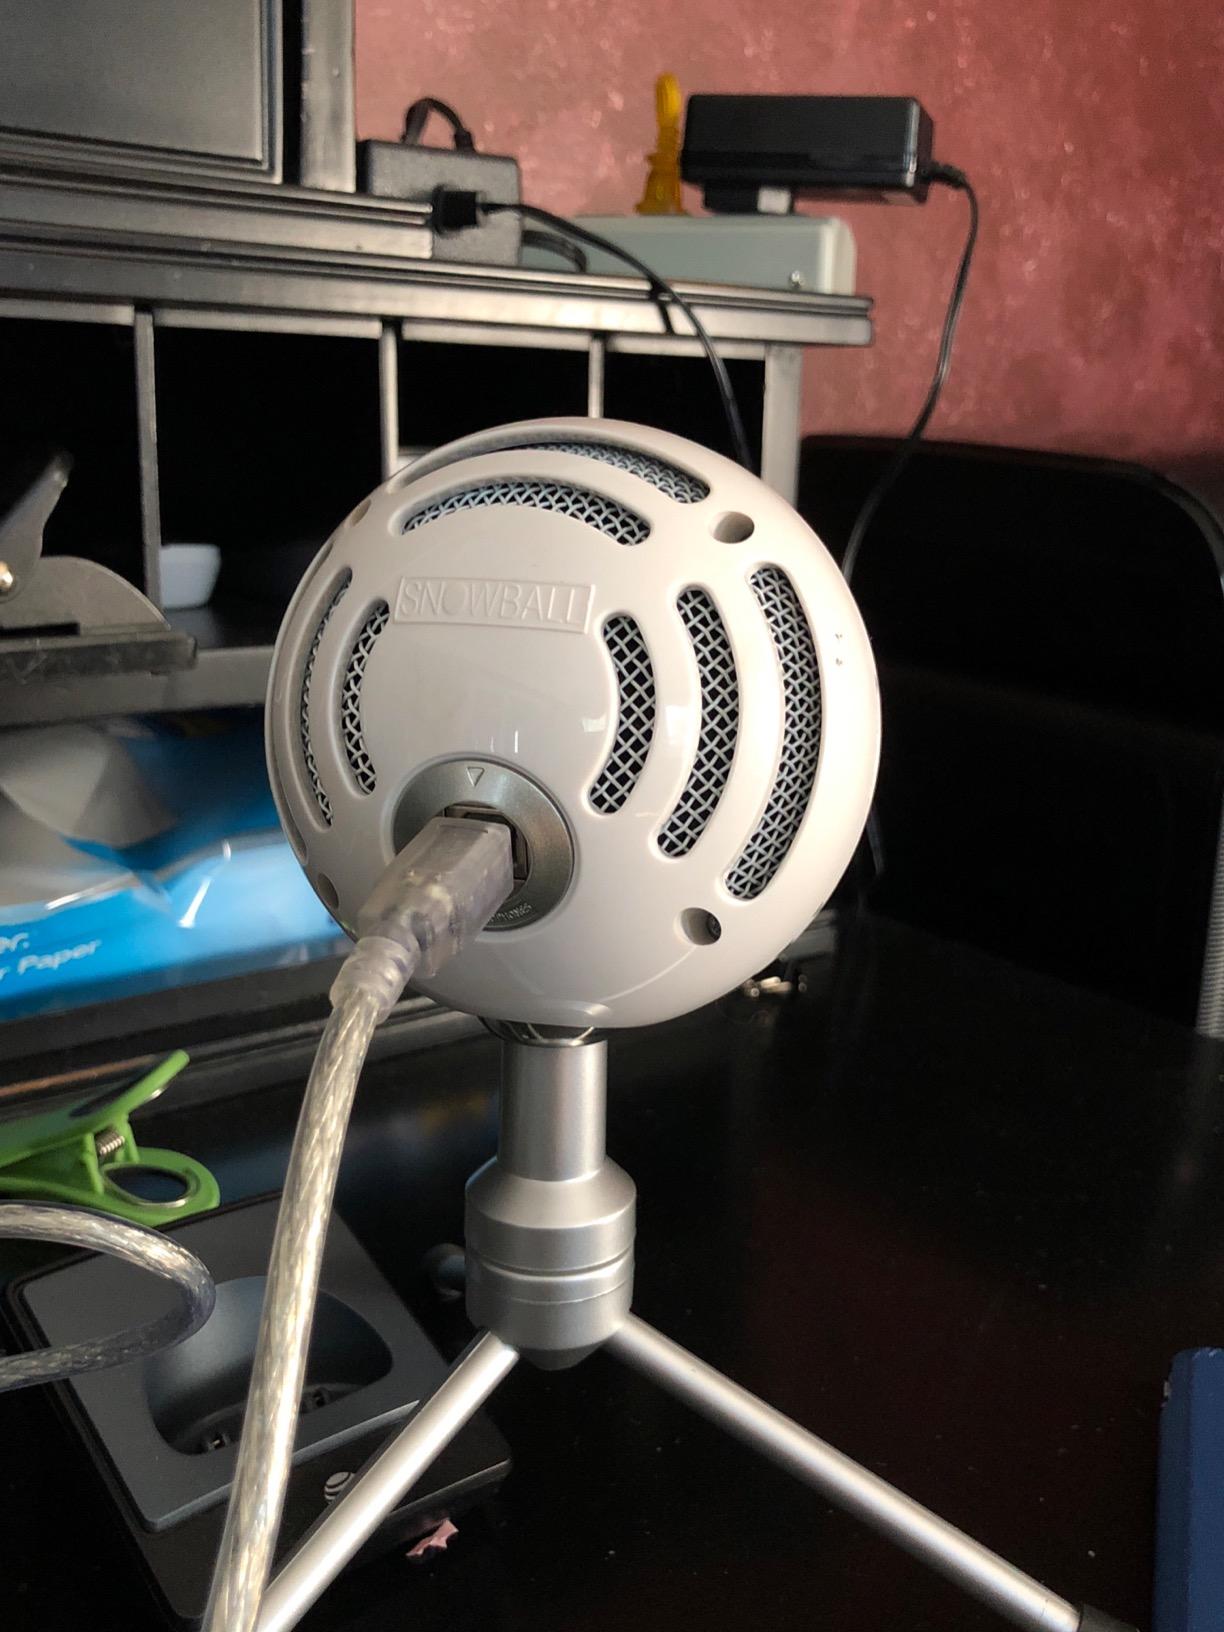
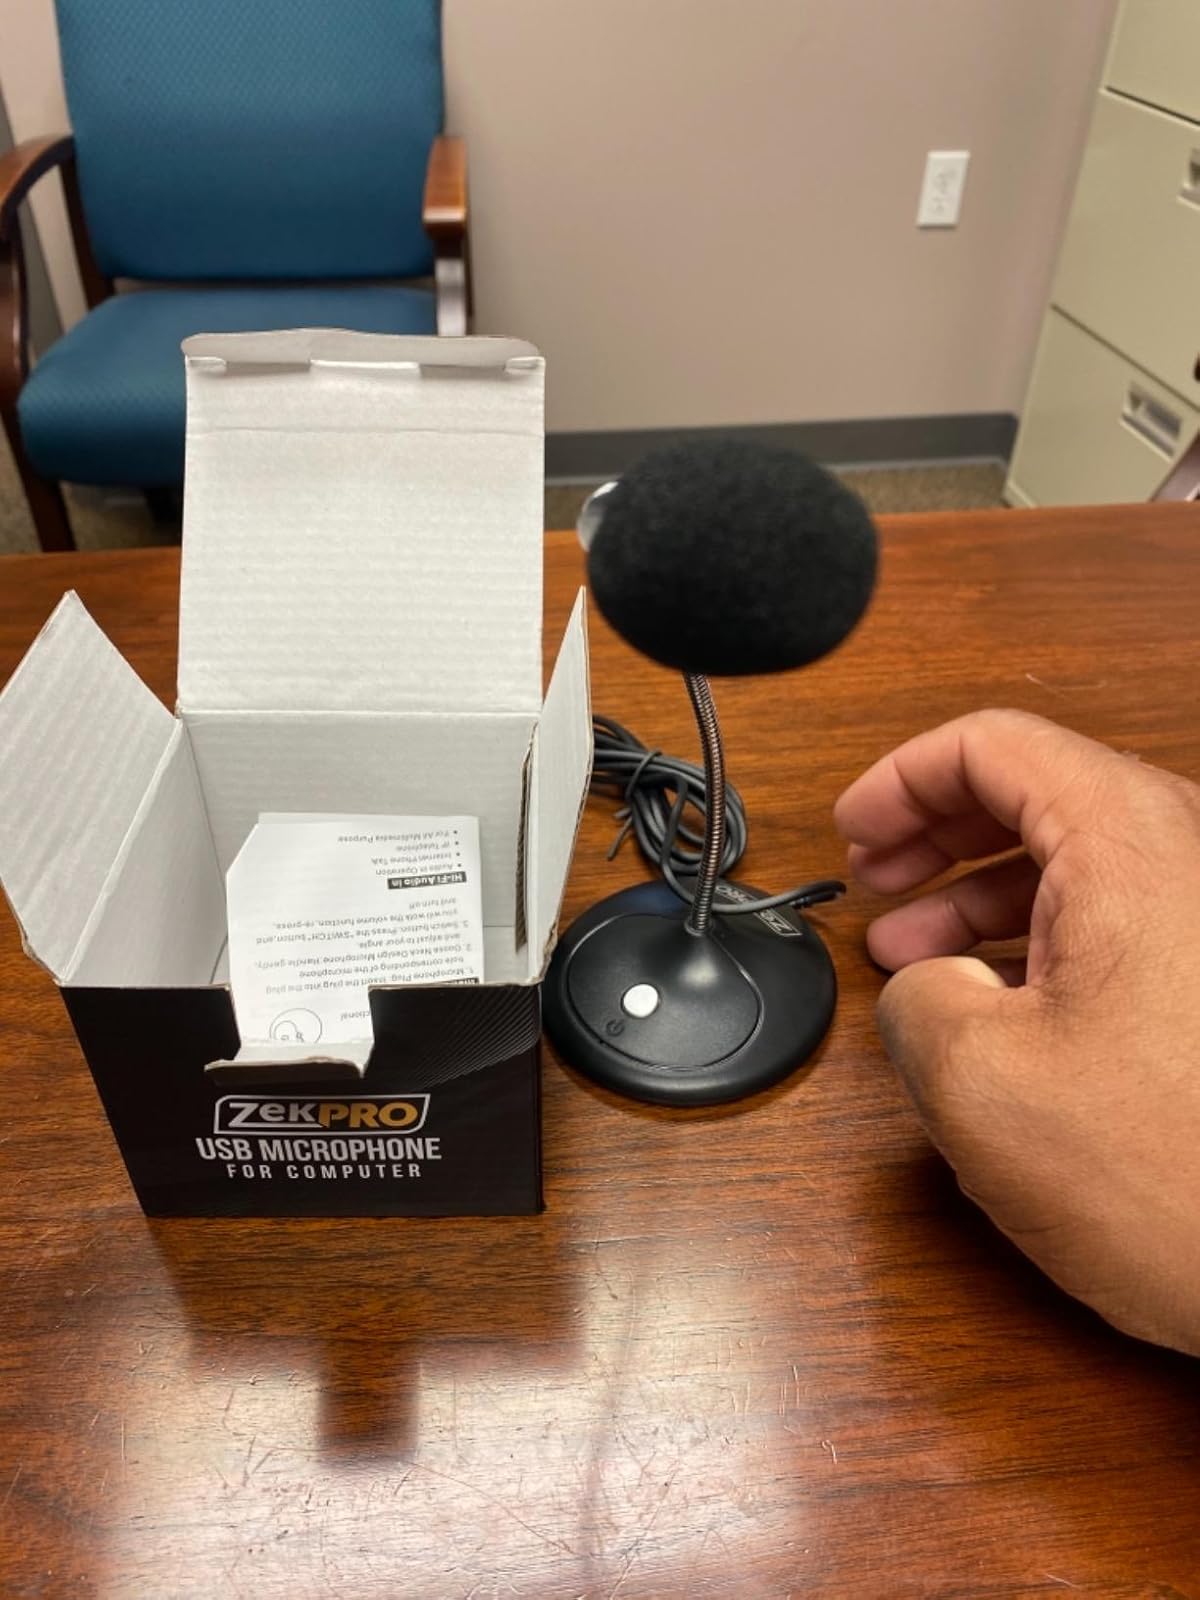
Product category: microphone
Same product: no